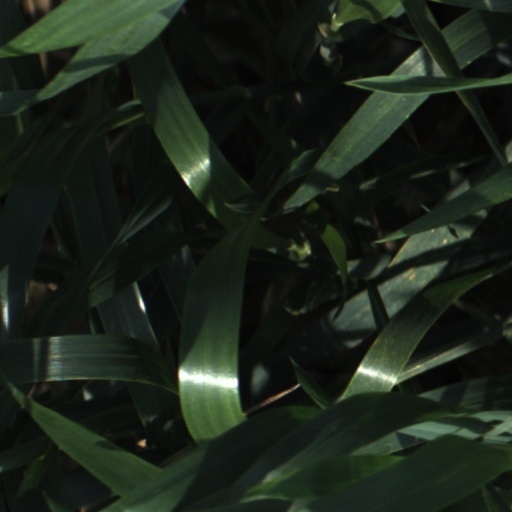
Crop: wheat